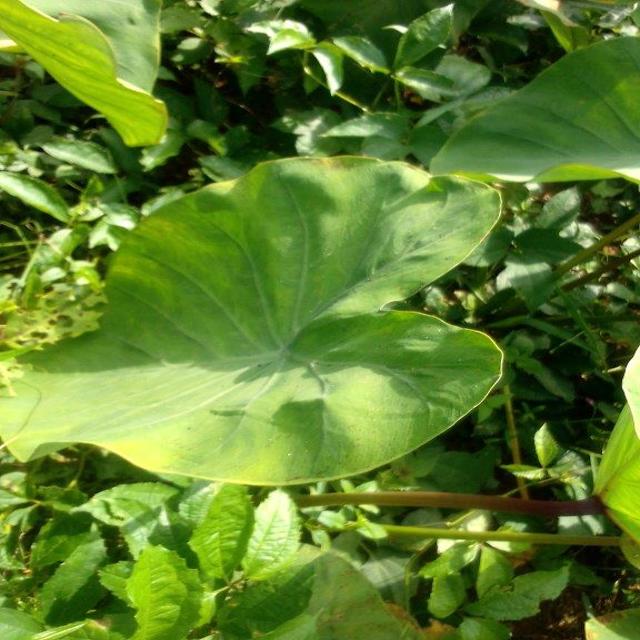
Label: Healthy